Operation Valkyrie: The Stauffenberg Plot to Kill Hitler

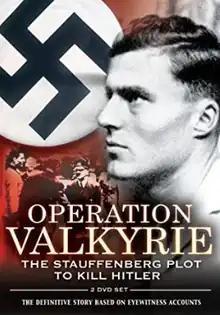
Cover of the DVD for the documentary.

Operation Valkyrie: The Stauffenberg Plot to Kill Hitler is a 2008 documentary film about the 20 July plot to assassinate Adolf Hitler, directed by Jean-Pierre Isbouts.